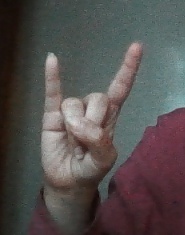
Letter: la